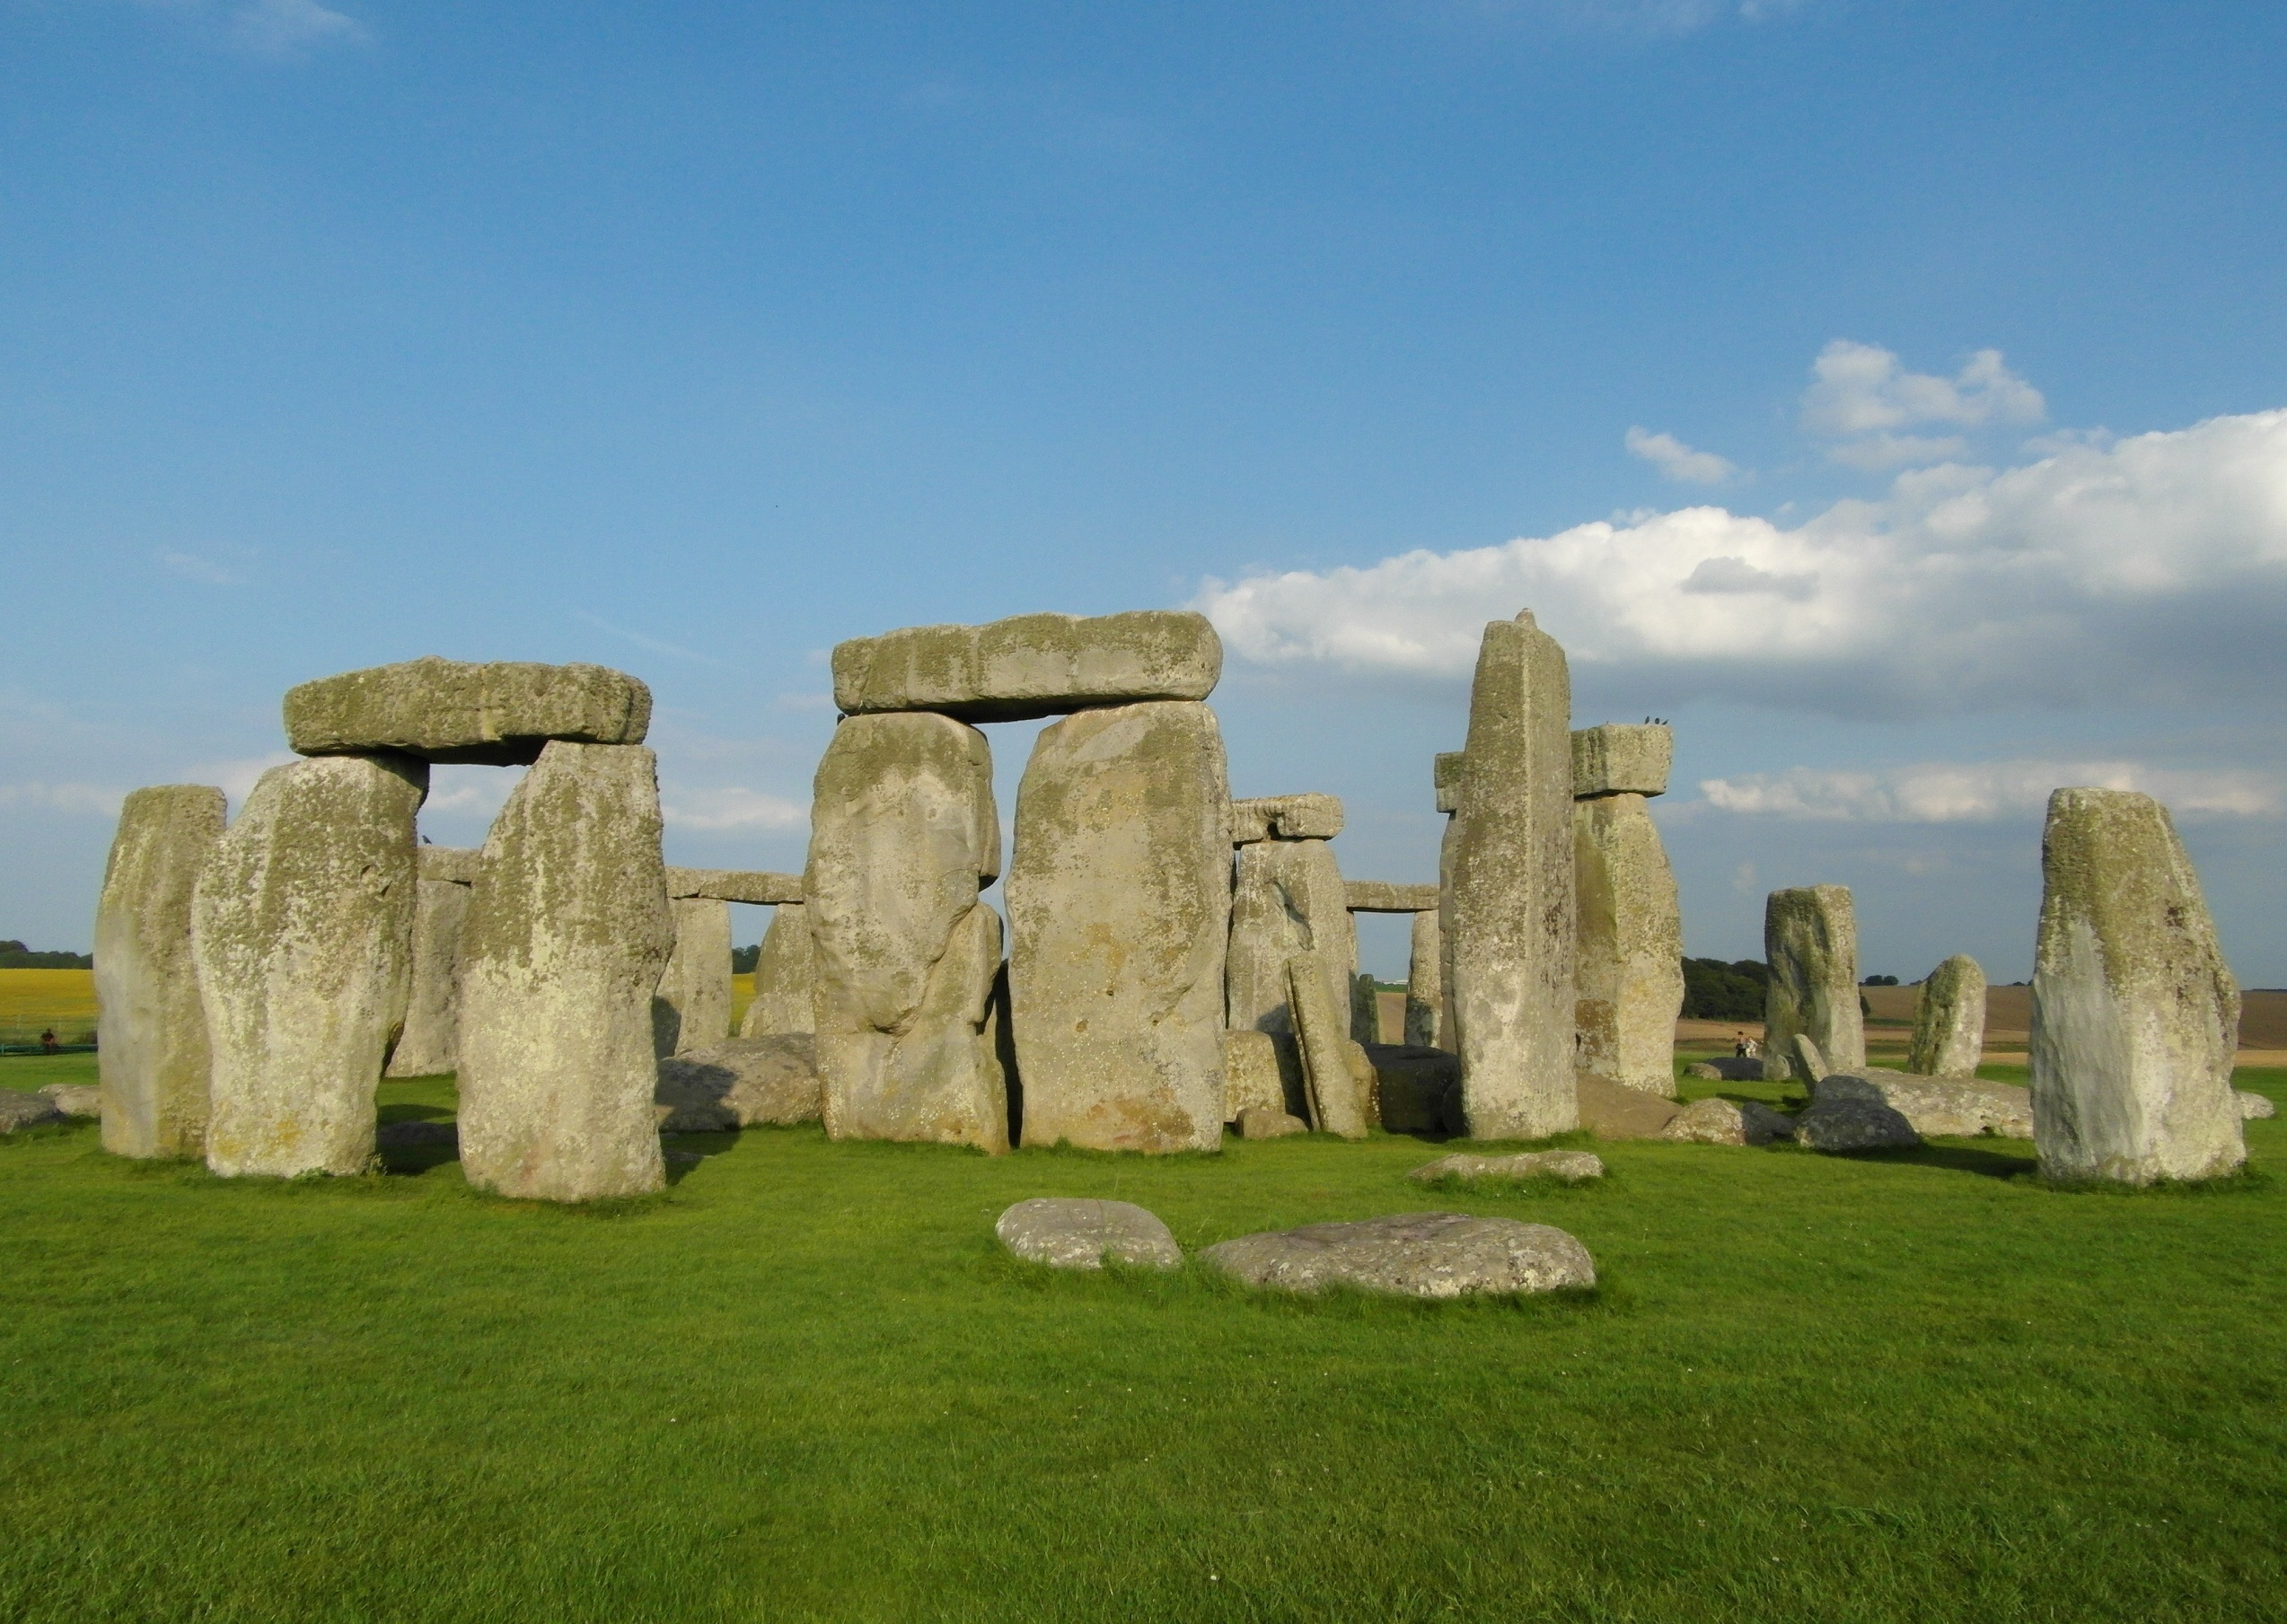
building, monument, landmark, uk, ruins, abbey, stonehenge, monolith, wiltshire, archaeological site, megalith, historic site, ancient history